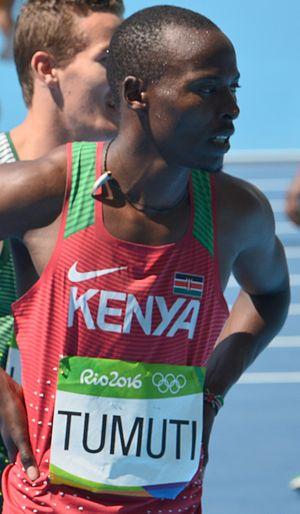
Boniface Mucheru à l'issue de sa série du 400n haies des jo de Rio 2016.
Boniface Mucheru Tumuti est un athlète kényan, spécialiste du 400 mètres haies.